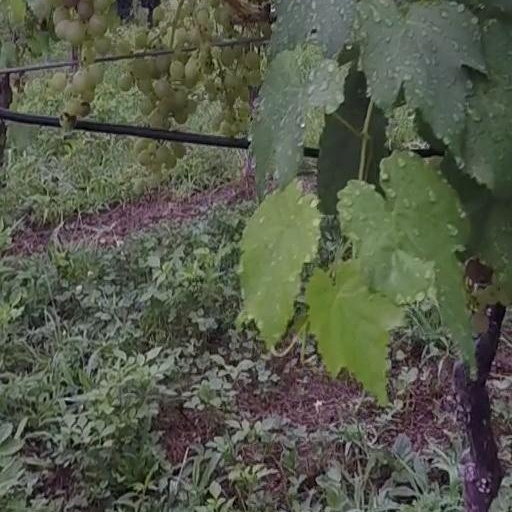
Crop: grape